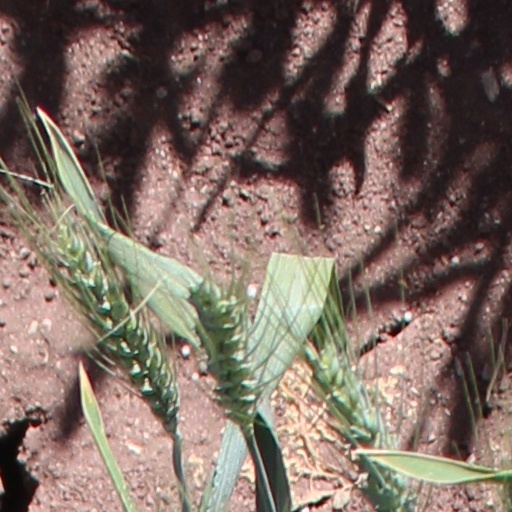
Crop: wheat